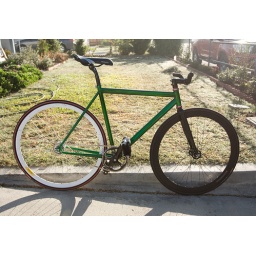
We've started carrying Leader Bikes! Here is their 722TS frame built up in their candy apple green gloss color.